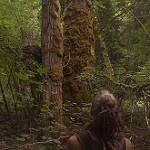
Label: forest